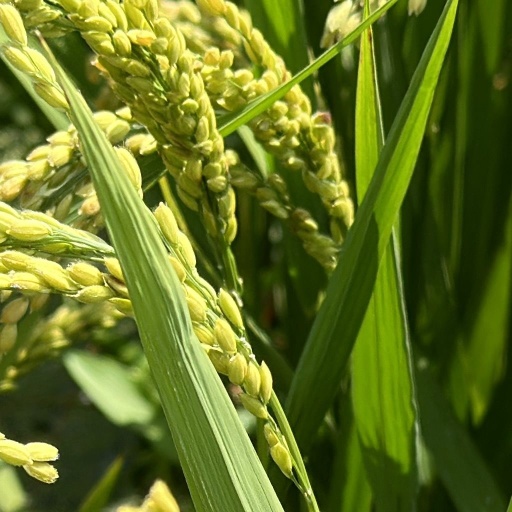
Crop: rice